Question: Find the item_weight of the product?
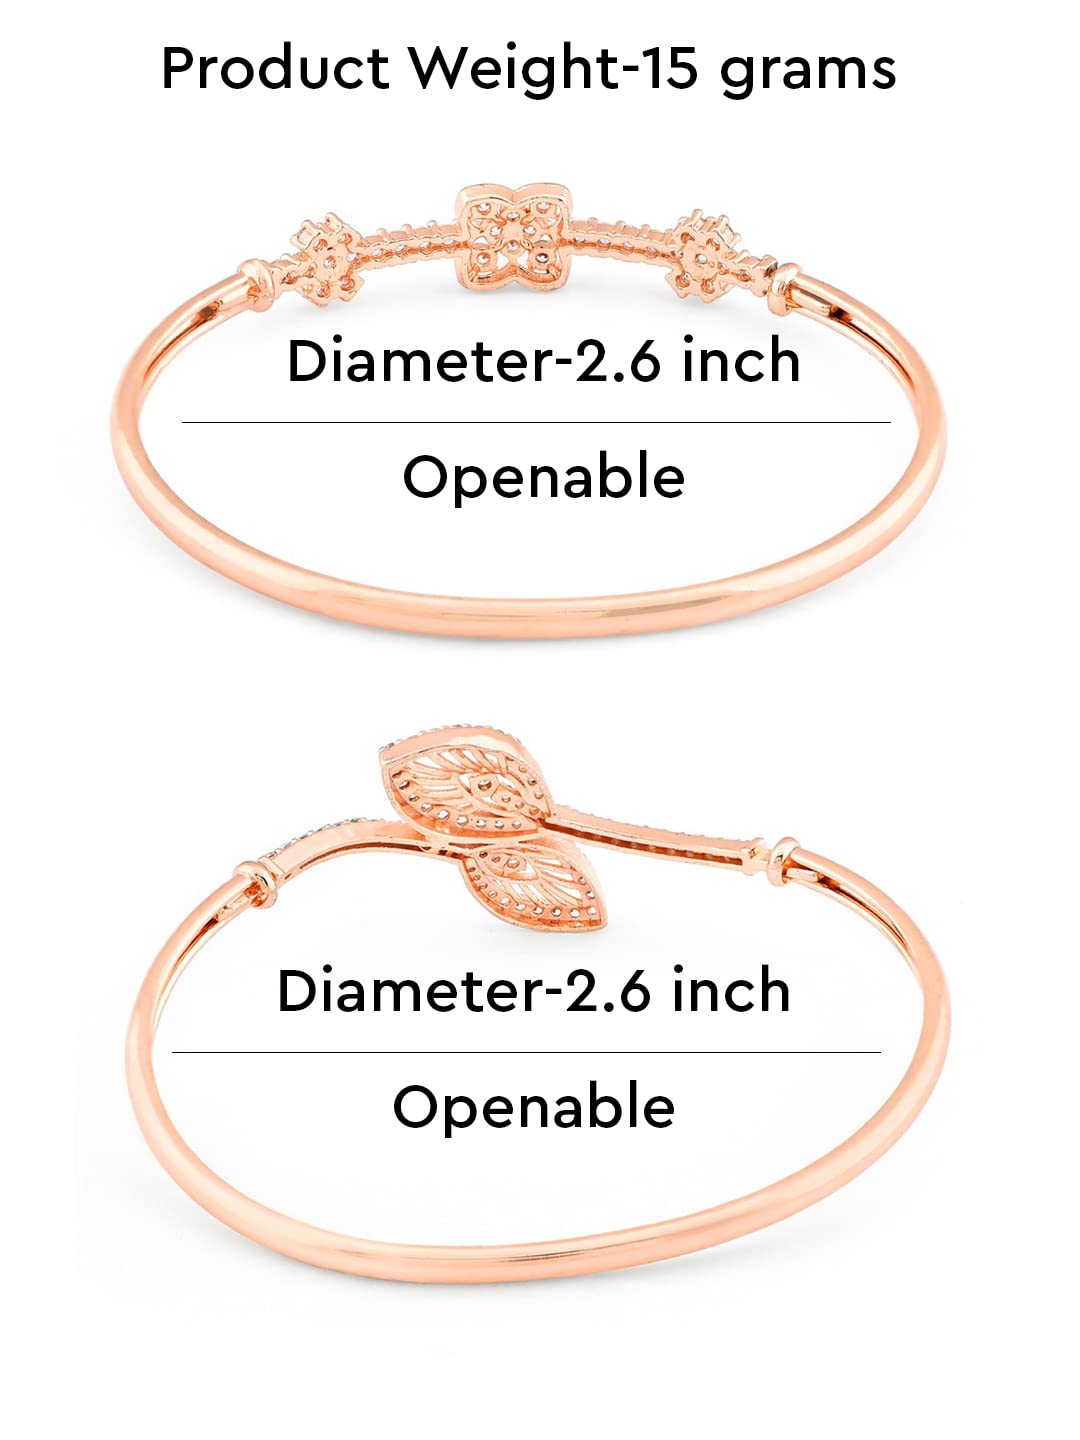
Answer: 15 gram